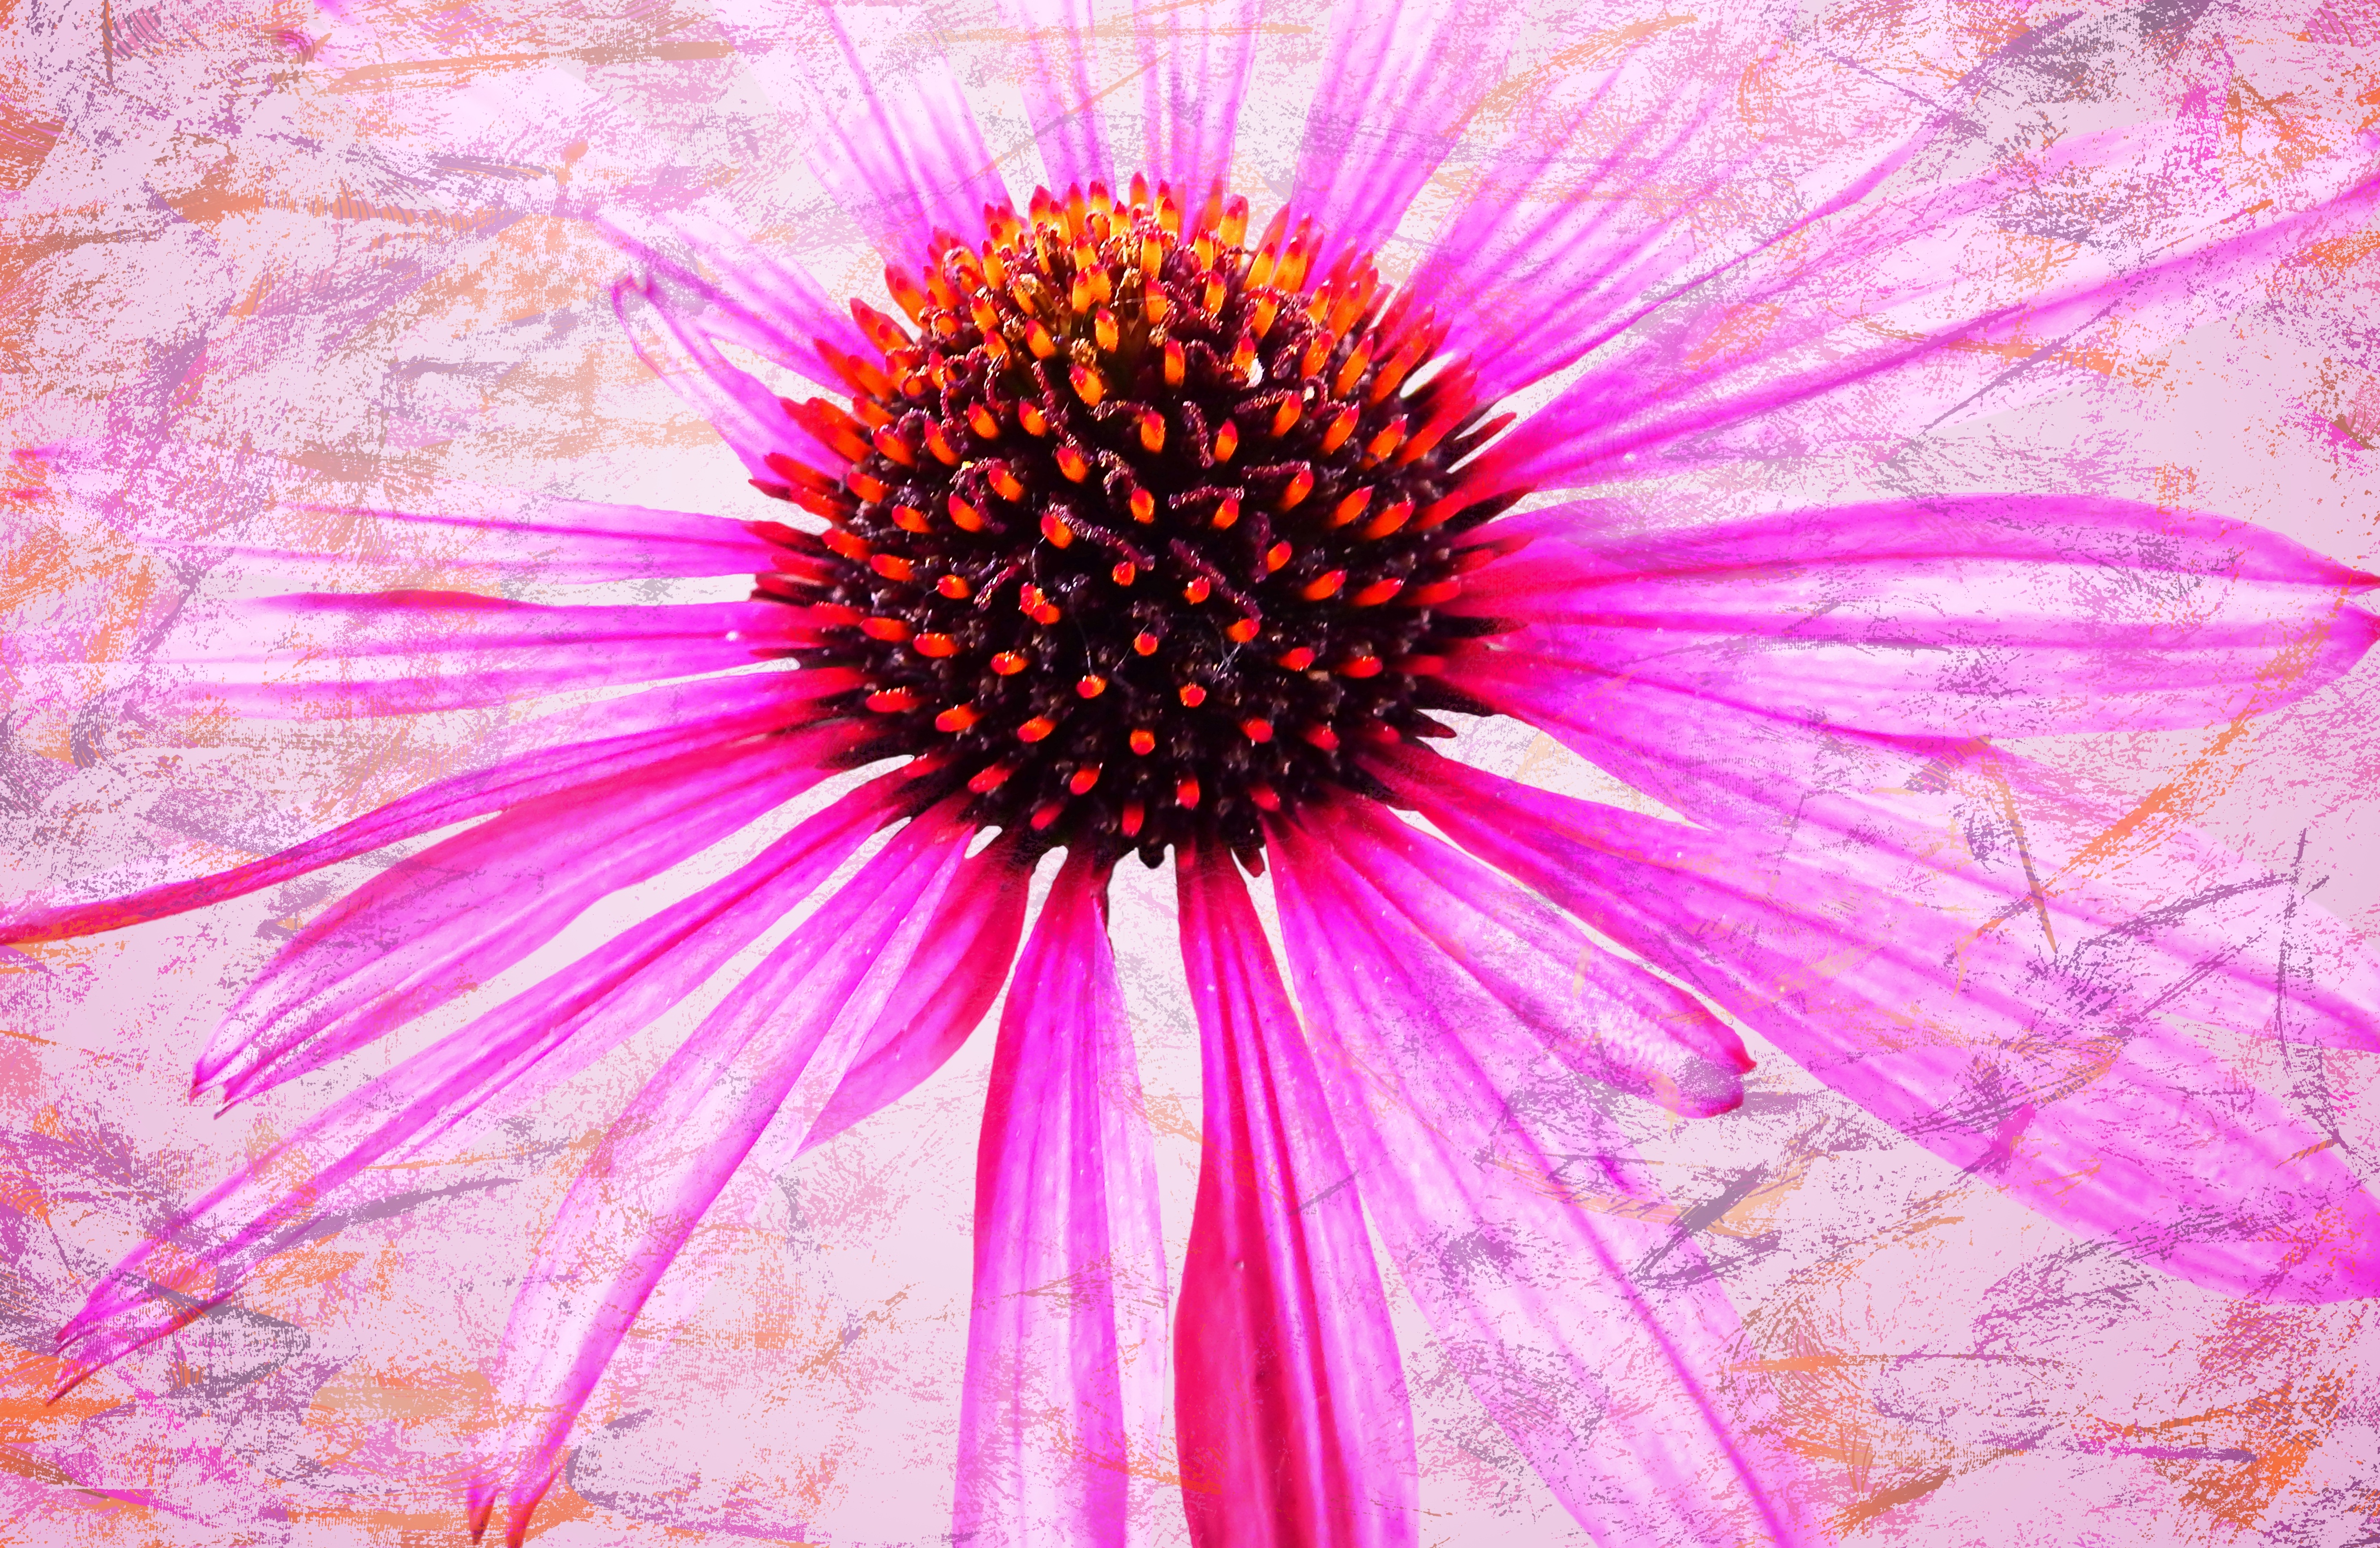
nature, blossom, plant, flower, petal, bloom, pink, map, sun hat, art, background, design, postcard, birthday, greeting, greeting card, macro photography, flowering plant, daisy family, land plant